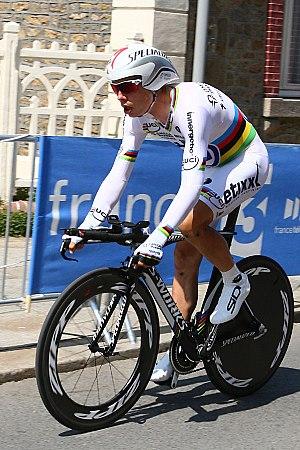
La 11ᵉ étape du Tour de France 2013 s'est déroulée le mercredi 10 juillet 2013. Elle part d'Avranches et arrive au Mont-Saint-Michel.